Alice Weiller

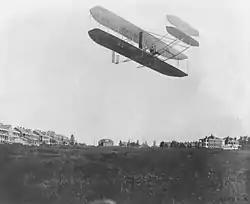
The Wright brothers' machine

The Weillers had four children, Jean-Pierre (1890), Marie-Thérèse (1890), Georges-André (1892) and Paul-Louis (1893–1993). In 1908, Alice Weiller began to take a keen interest in aviation, after her husband had offered a prize of $10,000 for the first powered flight in France. She met the Wright brothers, who took the prize, and on 9 October 1908 made an early flight in their biplane, two days after Édith Berg. She did not herself become a pilot, as sometimes suggested, but her son Paul-Louis eventually did.